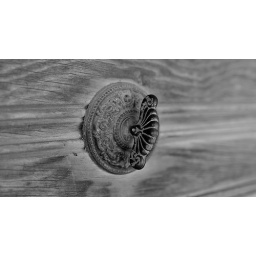
Old-fashioned, manual &amp;quot;turn key&amp;quot; style doorbell on the front door of the abandoned house on the Lance property near Fort White, Florida.